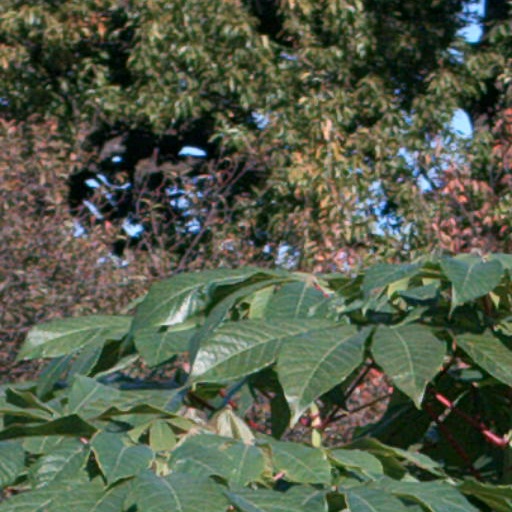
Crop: cassava